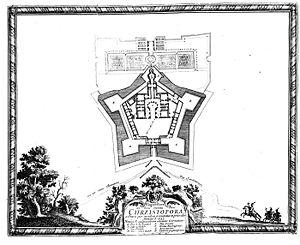
Krzyżtopór est un château situé dans le village de Ujazd, commune d'Iwaniska, comté d'Opatów, Voïvodie de Sainte-Croix, dans le sud de la Pologne. Il a été construit à l'origine par un noble polonais et Voïvode de Sandomierz, Krzysztof Ossoliński. Le château fut partiellement détruit au cours de l'invasion suédoise invasion connue sous le nom de Déluge en 1655, puis réduit en ruine par les Russes pendant la guerre de la Confédération de Bar en 1770.